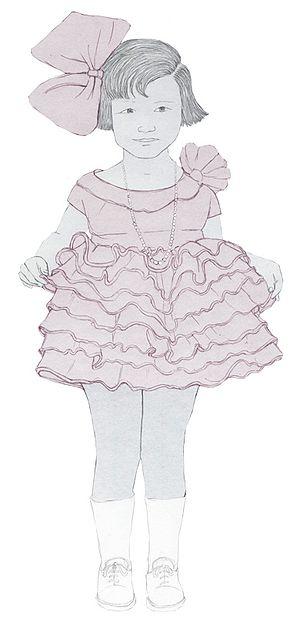
L'organdi est une mousseline de coton légère, transparente, apprêtée, et d'un aspect rigide, utilisée pour la confection de robes, corsages et l'ameublement.